Cedar Mountain Formation

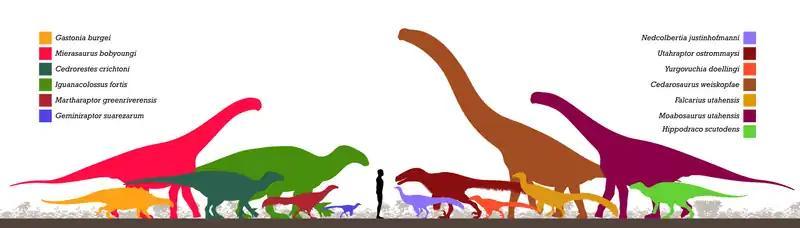
Fauna of Yellow Cat Member form the Cedar Mountain Formation

The Cedar Mountain Formation is proving to contain one of the world's richest and most diverse Early Cretaceous dinosaur faunas. The discoveries to date have revealed that the origin of some of the later Cretaceous dinosaurs may lie in Cedar Mountain, but further work is needed to understand the timing and effects the changing position of the North American Plate had on dinosaurian evolution. Also needed is a better understanding of the effects that the changing North American Plate had on the non-dinosaur vertebrates.